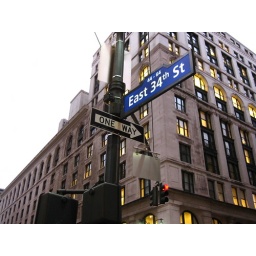
I walk by this street sign every single day I go to work. every-single-time. 2/365